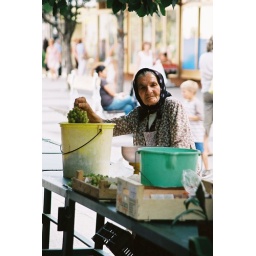
An old woman selling grapes in the market in Eger